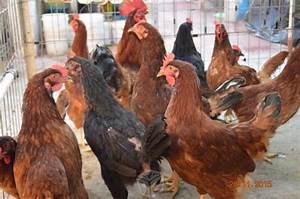
Label: gallina